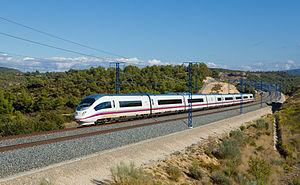
La Catalogne est une communauté autonome se trouvant au nord-est de l´Espagne, elle est officiellement considérée comme ayant une nationalité. Sa capitale et métropole est la ville de Barcelone. Elle est entourée par la Communauté valencienne au sud, l'Aragon à l'ouest, la France au nord, l'Andorre au nord-ouest, et la mer Méditerranée à l'est. Une grande partie de ses terres fait donc frontière avec la France. Elle couvre une superficie de 31 950 km². Ses langues officielles sont le catalan, l'occitan et l'espagnol ou castillan. En 2015, elle comptait 7 508 106 habitants, ce qui en faisait la deuxième communauté d'Espagne après l'Andalousie et la dixième subdivision territoriale de premier niveau administratif d'Europe au regard de la population. Elle est également la plus peuplée parmi les Pays catalans, ensemble culturel et linguistique qui la lie à la Communauté valencienne, aux îles Baléares, à la principauté d'Andorre, à la Franja aragonaise et à l'essentiel du département français des Pyrénées-Orientales.